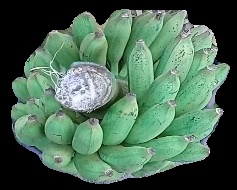
Variety: elakki-bale
Grade: grade1